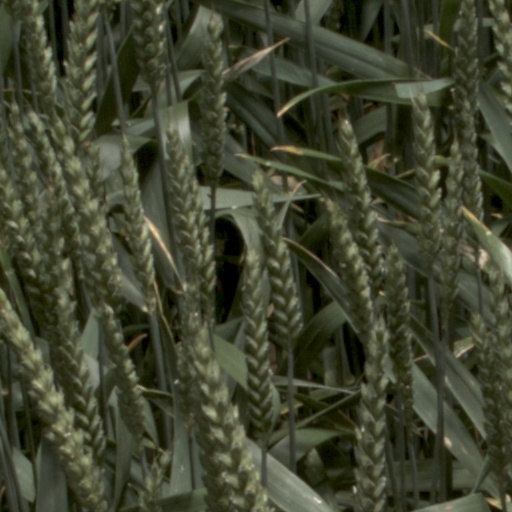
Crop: wheat